Nicolaes Millich

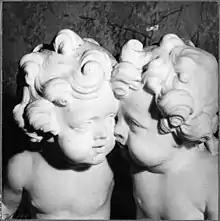
"Detail of Knut Kurck's tomb monument"

His pupils in Antwerp included Jan Baptist Smesters and Jacob Wouters. The sculptor Abraham-César Lamoureux was his apprentice in Stockholm around 1670.